Newington Green Unitarian Church

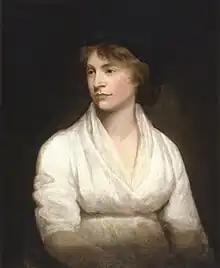
Mary Wollstonecraft (c. 1797)

The minister whose name is still remembered centuries later is Dr Richard Price, a libertarian and republican who cemented the village's "reputation as a centre for radical thinkers and social reformers". He arrived in 1758 with his wife Sarah, and took up residence in No. 54 the Green, in the middle of a terrace even then a hundred years old. (The building still survives as London's oldest brick terrace, dated 1658.) In that house, or the church, he was visited by Founding Fathers of the United States such as Benjamin Franklin, Thomas Jefferson and Thomas Paine; other American politicians such as John Adams, who later became the second president of the United States, and his wife Abigail; British politicians such as Lord Lyttleton, the Earl of Shelburne, Earl Stanhope (known as "Citizen Stanhope"), and even the Prime Minister William Pitt; philosophers David Hume and Adam Smith; agitators such as prison reformer John Howard, gadfly John Horne Tooke, and husband and wife John and Ann Jebb, who between them campaigned on expansion of the franchise, opposition to the war with America, support for the French Revolution, abolitionism, and an end to legal discrimination against Roman Catholics; writers such as poet and banker Samuel Rogers; and clergyman-mathematician Thomas Bayes, known for Bayes' theorem.